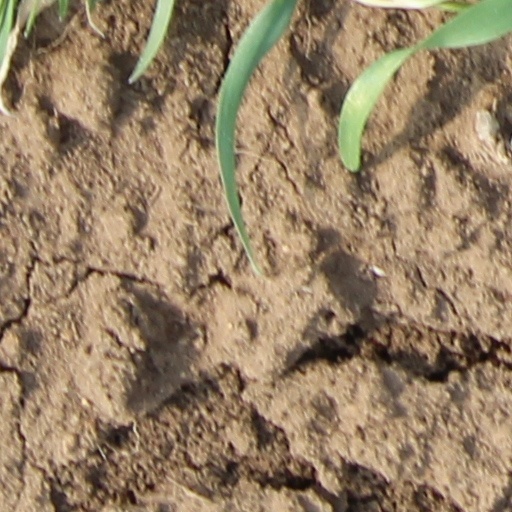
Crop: wheat